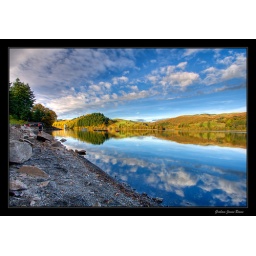
The moment did not last long, the clouds moved in and the water rippled